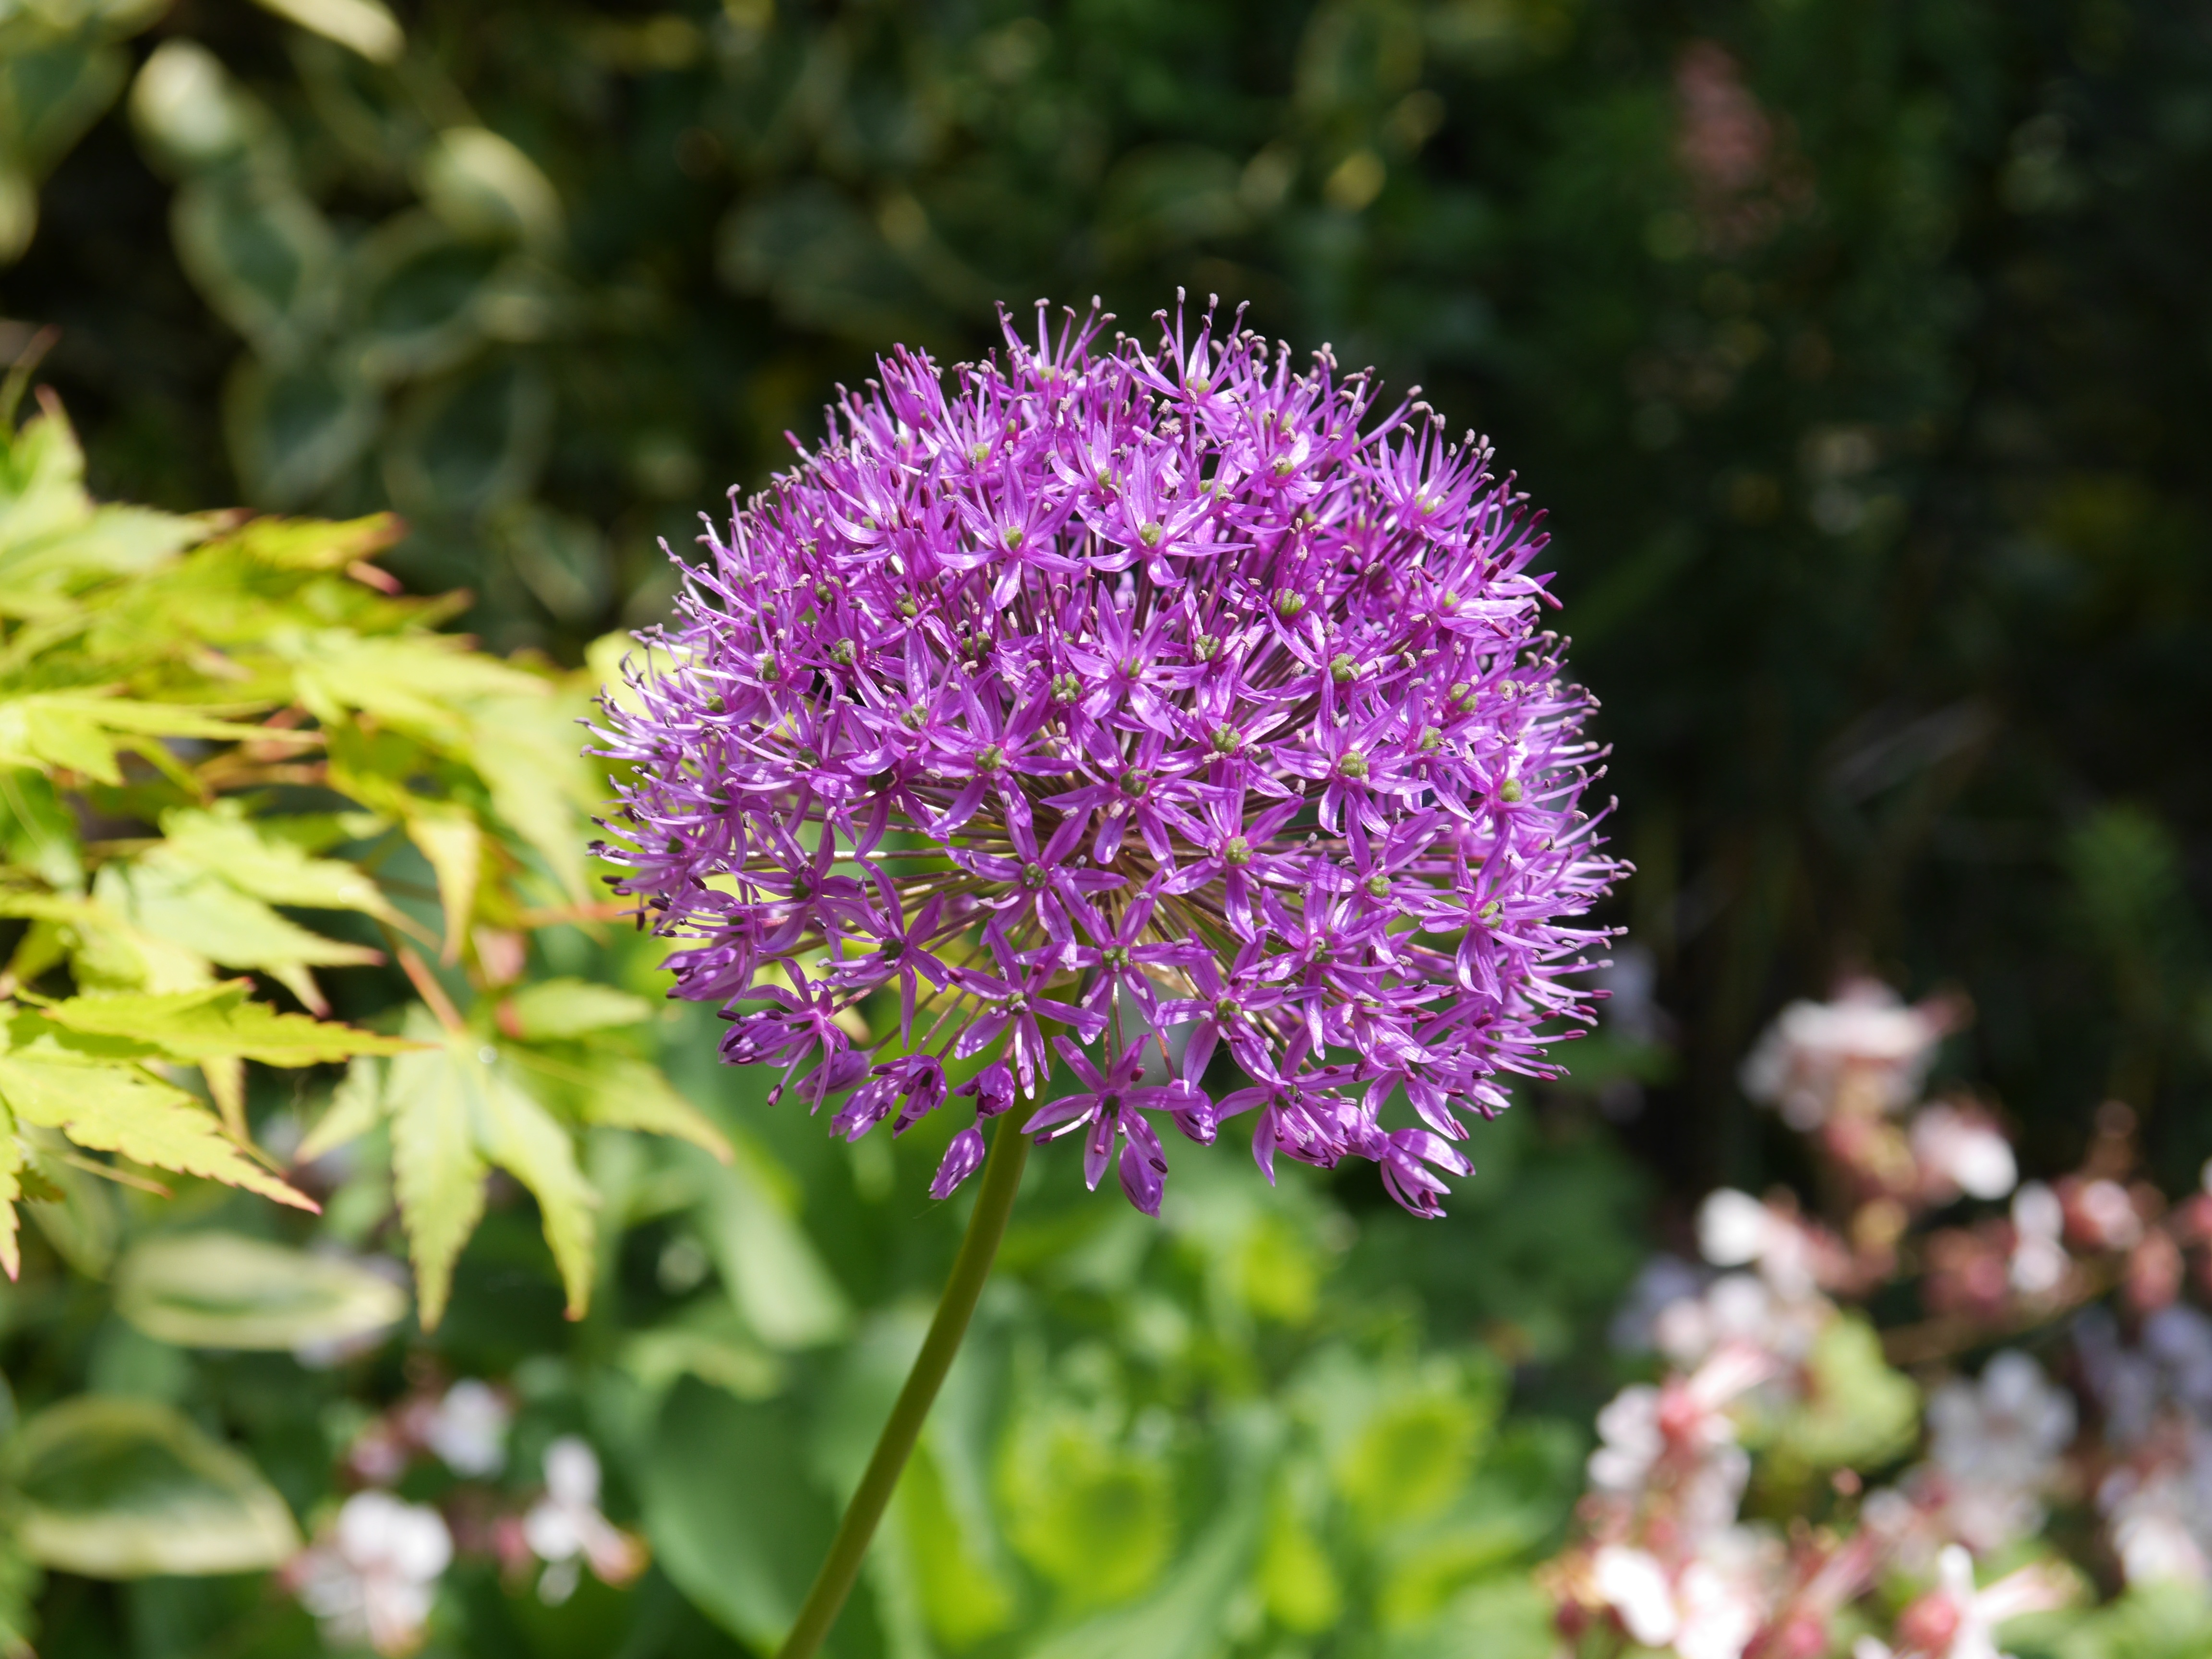
blossom, plant, flower, purple, spring, herb, botany, blooming, garden, flora, wildflower, allium, flowering plant, annual plant, land plant